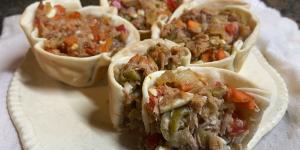
canastitas de atun